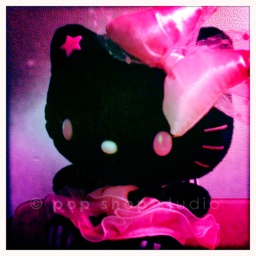
701. pink and black hello kitty in a ruffle dress